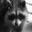
Label: raccoon